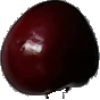
Label: cherry